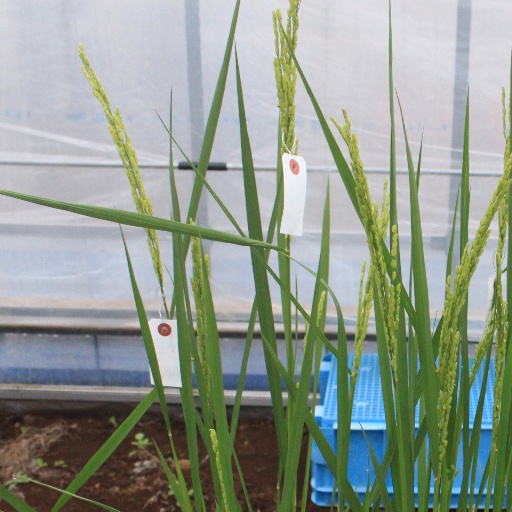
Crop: rice